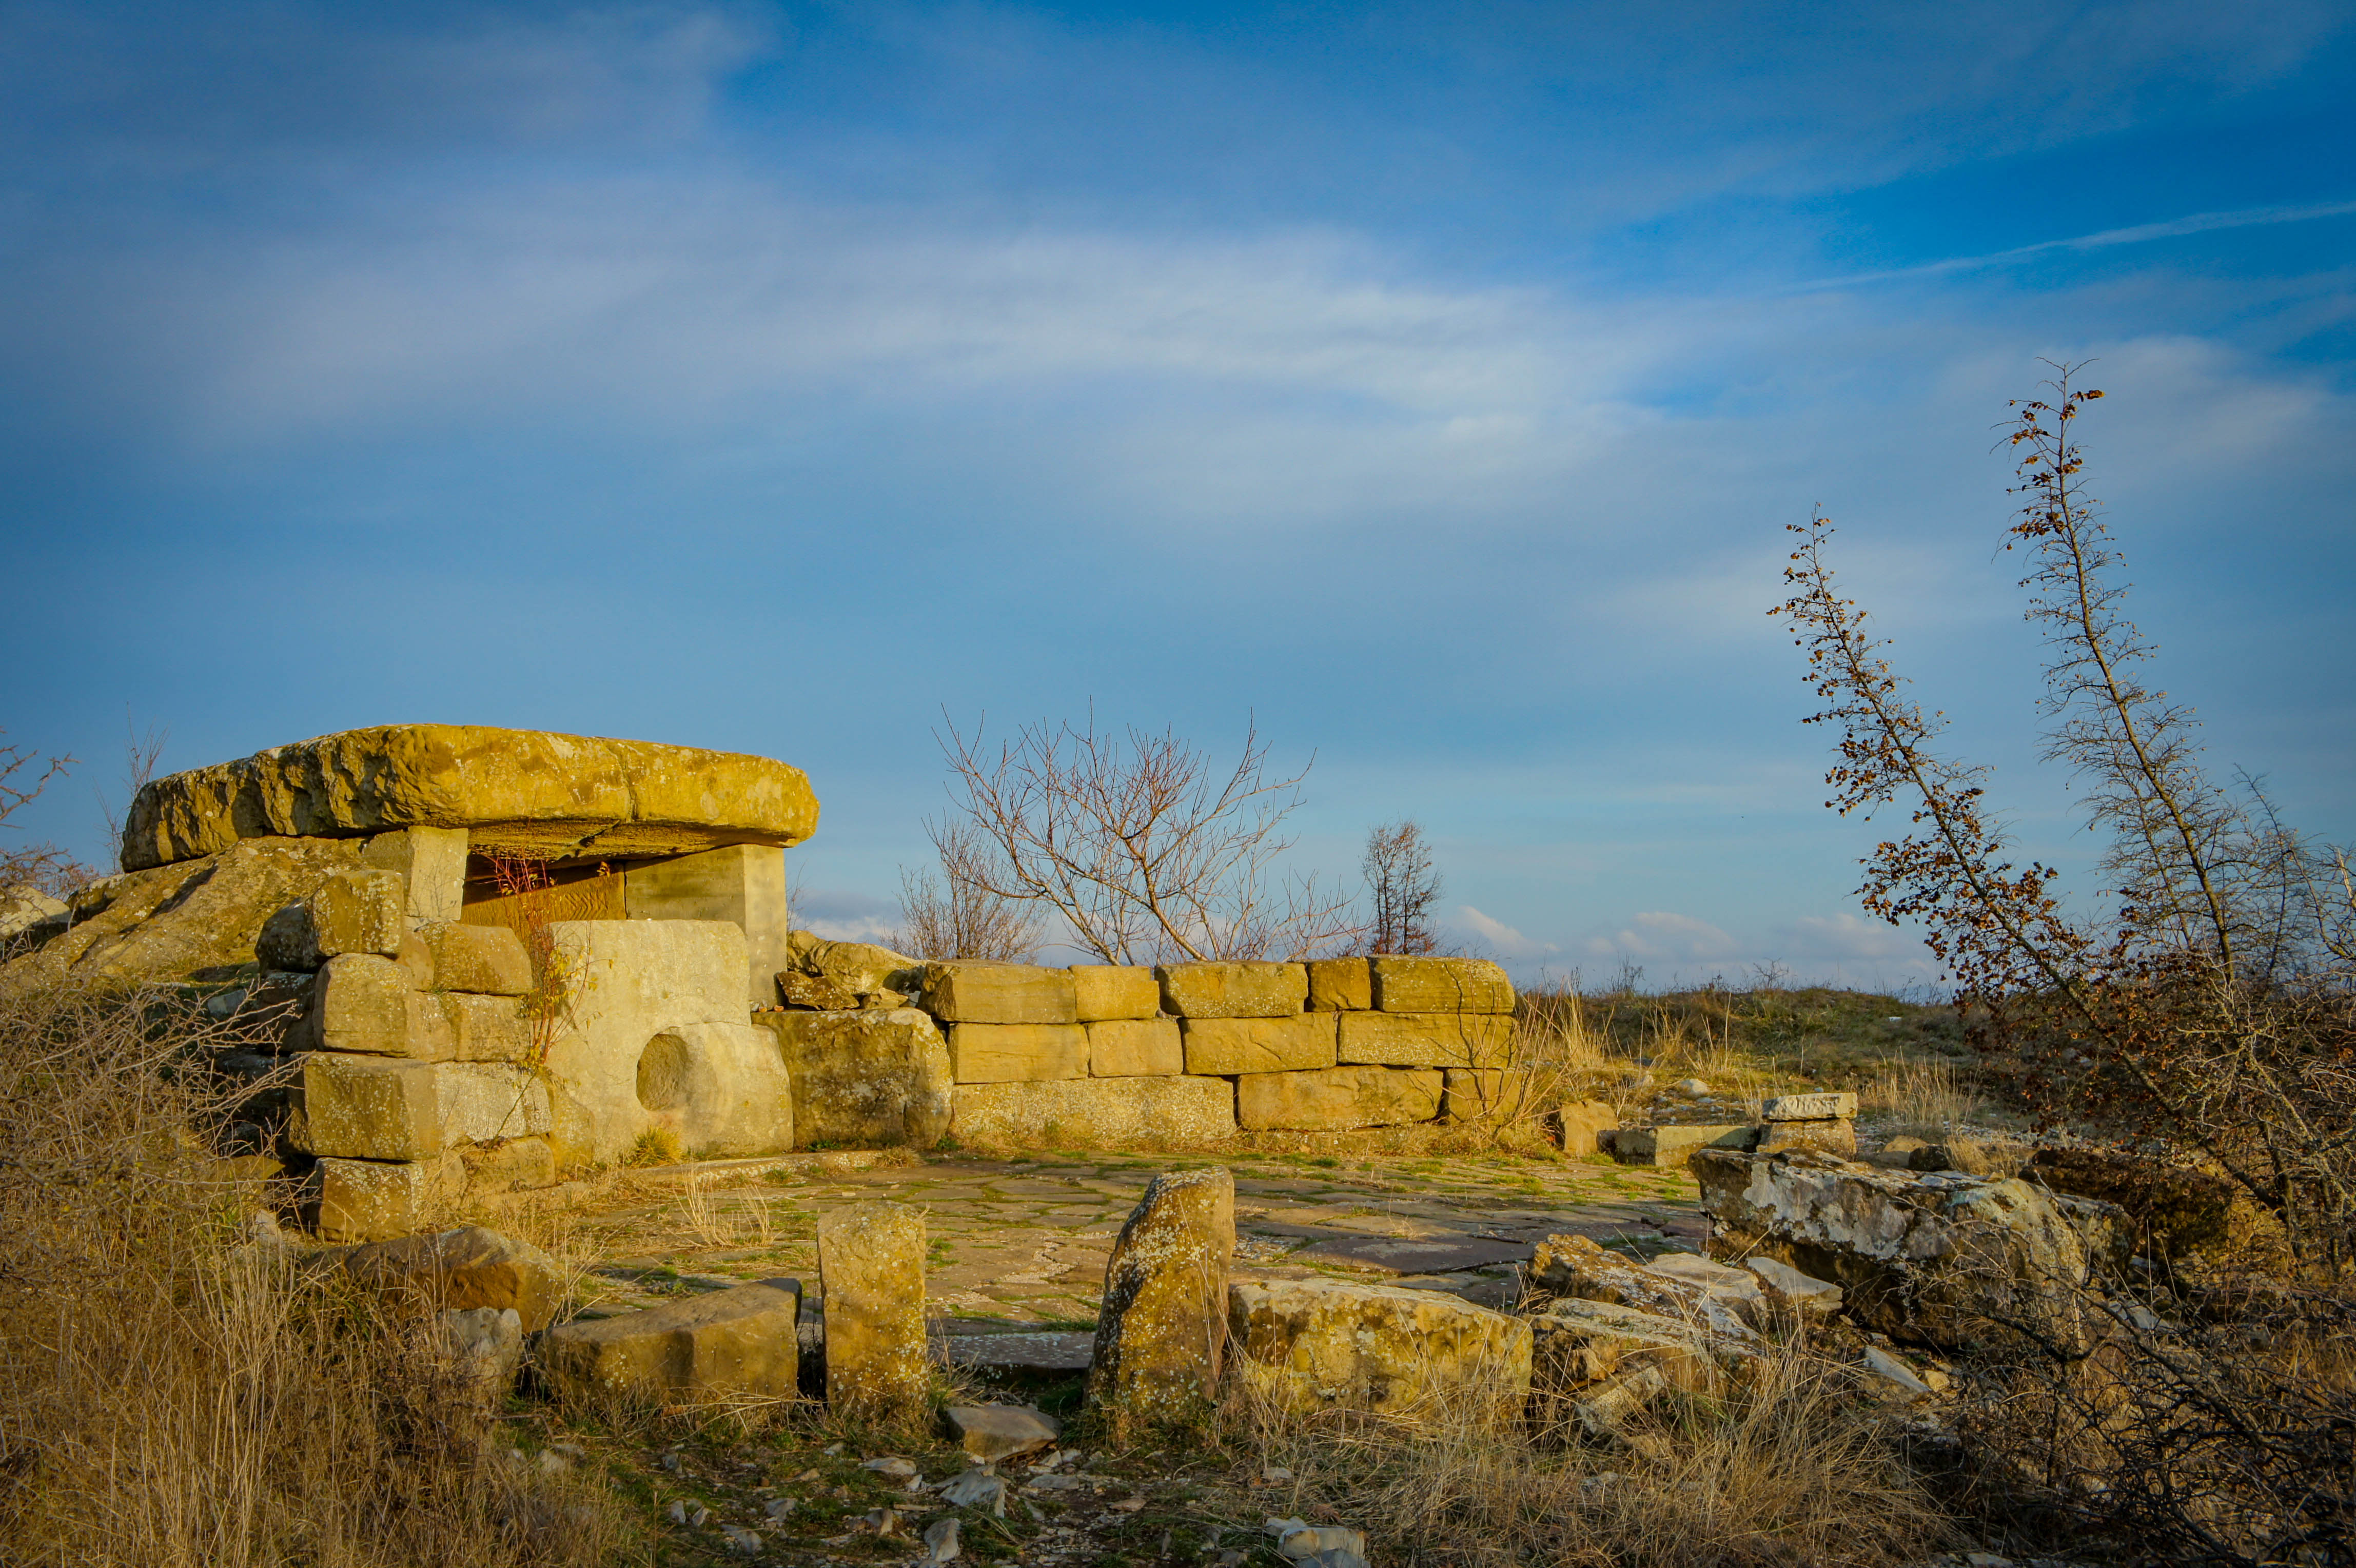
dolmen, table stone, megalith, cultural monument, historical, sky, natural landscape, rock, cloud, wall, tree, yellow, wilderness, outcrop, landscape, grass, hill, grass family, mountain, badlands, ruins, formation, ancient history, geology, rural area, grassland, national park, history, plant, photography, bedrock, fell, historic site, winter, steppe, tourism, fortification